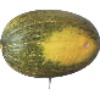
Label: Melon Piel de Sapo 1